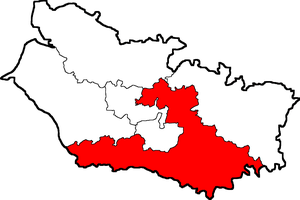
Sixième circonscription de la Somme de 1988 à 2012
La sixième circonscription de la Somme est l'une des 6 circonscriptions législatives françaises que comptait de 1988 à 2012, le département de la Somme situé en région Picardie.